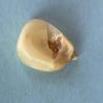
Maize quality: Bad